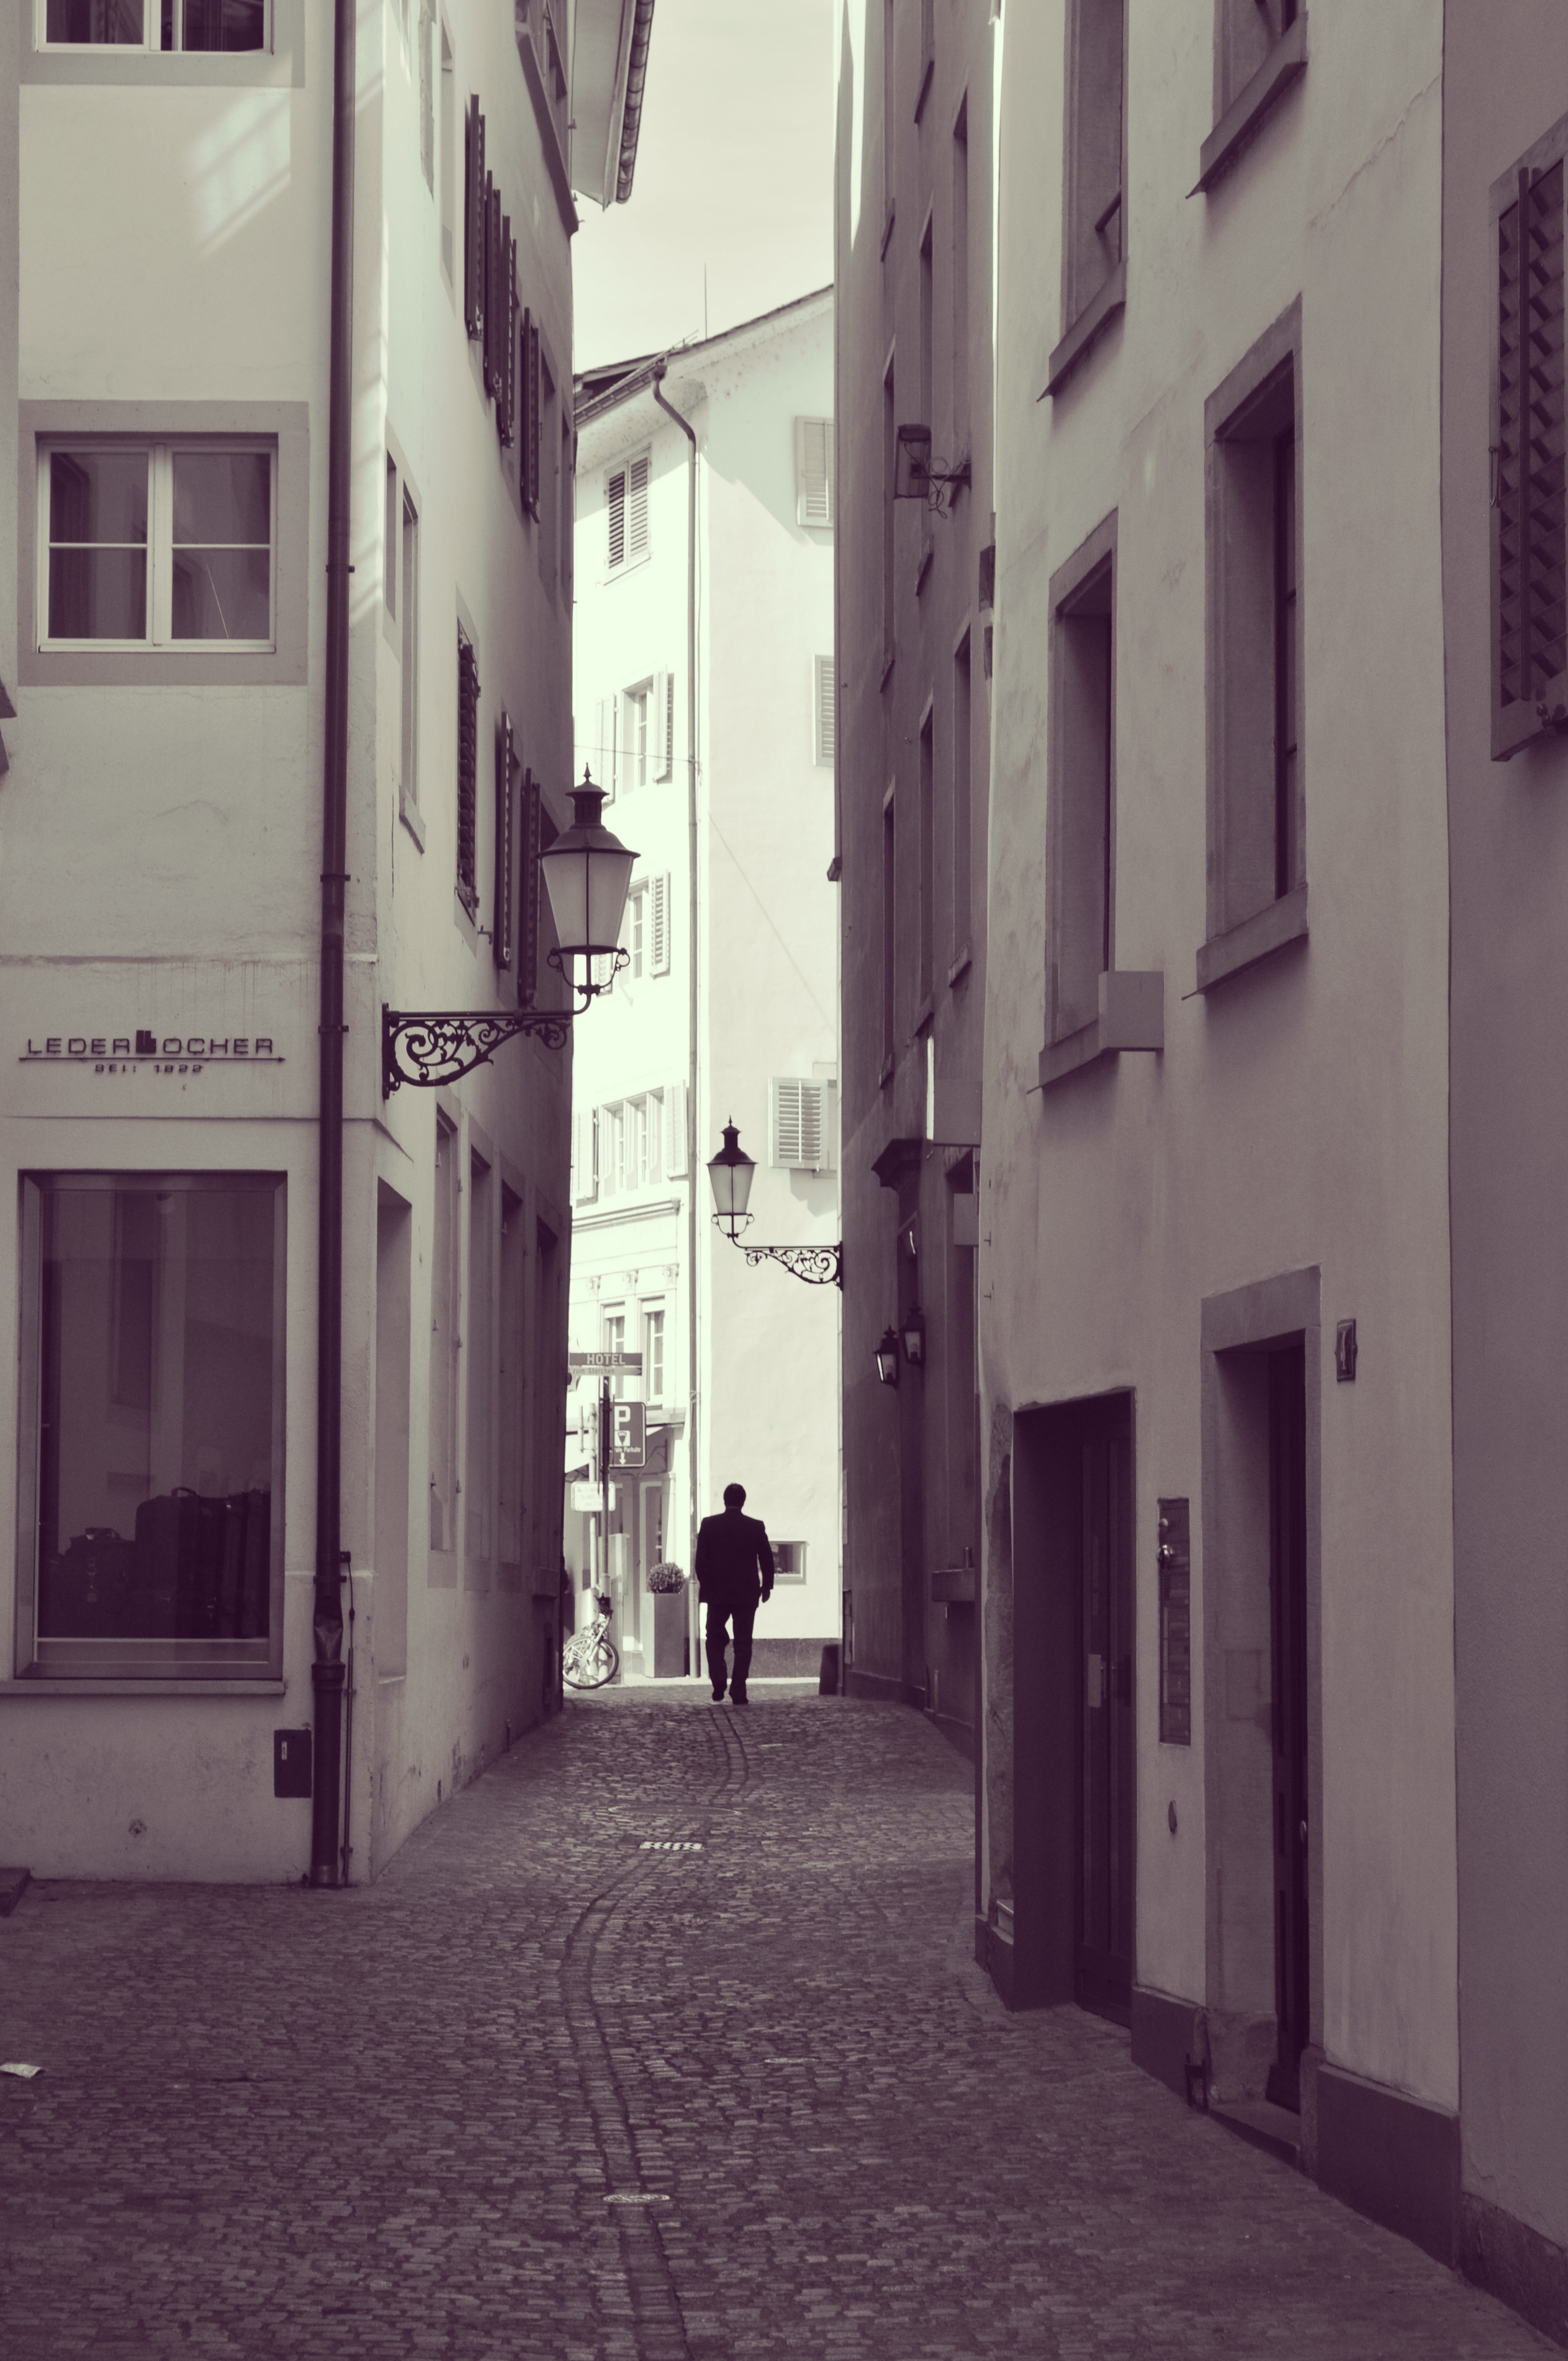
man, walking, black and white, architecture, road, white, street, house, town, alley, city, alone, color, facade, monochrome, lane, infrastructure, houses, photograph, snapshot, shape, neighbourhood, urban area, monochrome photography